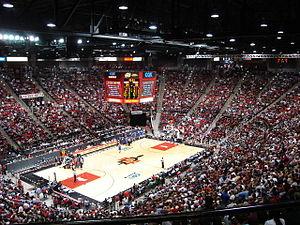
Les Aztecs de San Diego State sont un club omnisports universitaire de l'Université d'État de San Diego à San Diego. Les équipes des Aztecs participent aux compétitions universitaires organisées par la National Collegiate Athletic Association. San Diego State fait partie de la division Mountain West Conference.